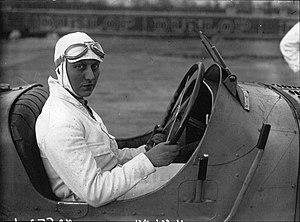
Mariette Hélène Delangle plus connue sous son nom de scène Hellé Nice, née le 15 décembre 1900 à Aunay-sous-Auneau et décédée le 1ᵉʳ octobre 1984 à Nice, est une danseuse, actrice de théâtre et acrobate, devenue pilote automobile durant toutes les années 1930, et principalement en Grand Prix.